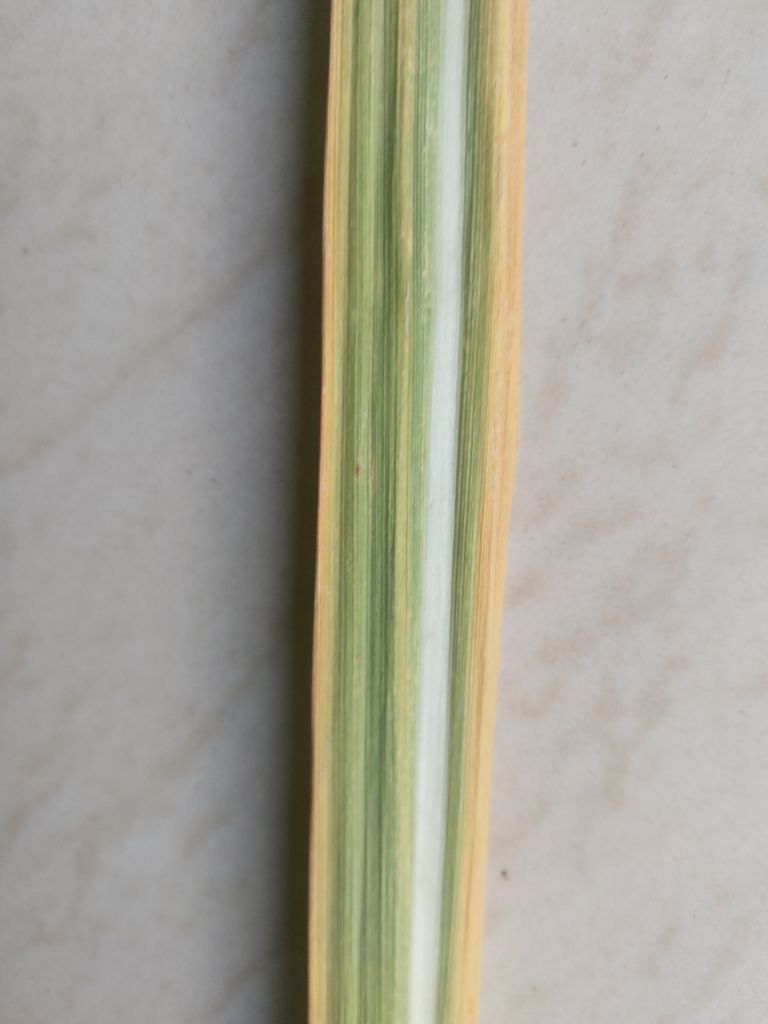
Label: Yellow Leaf